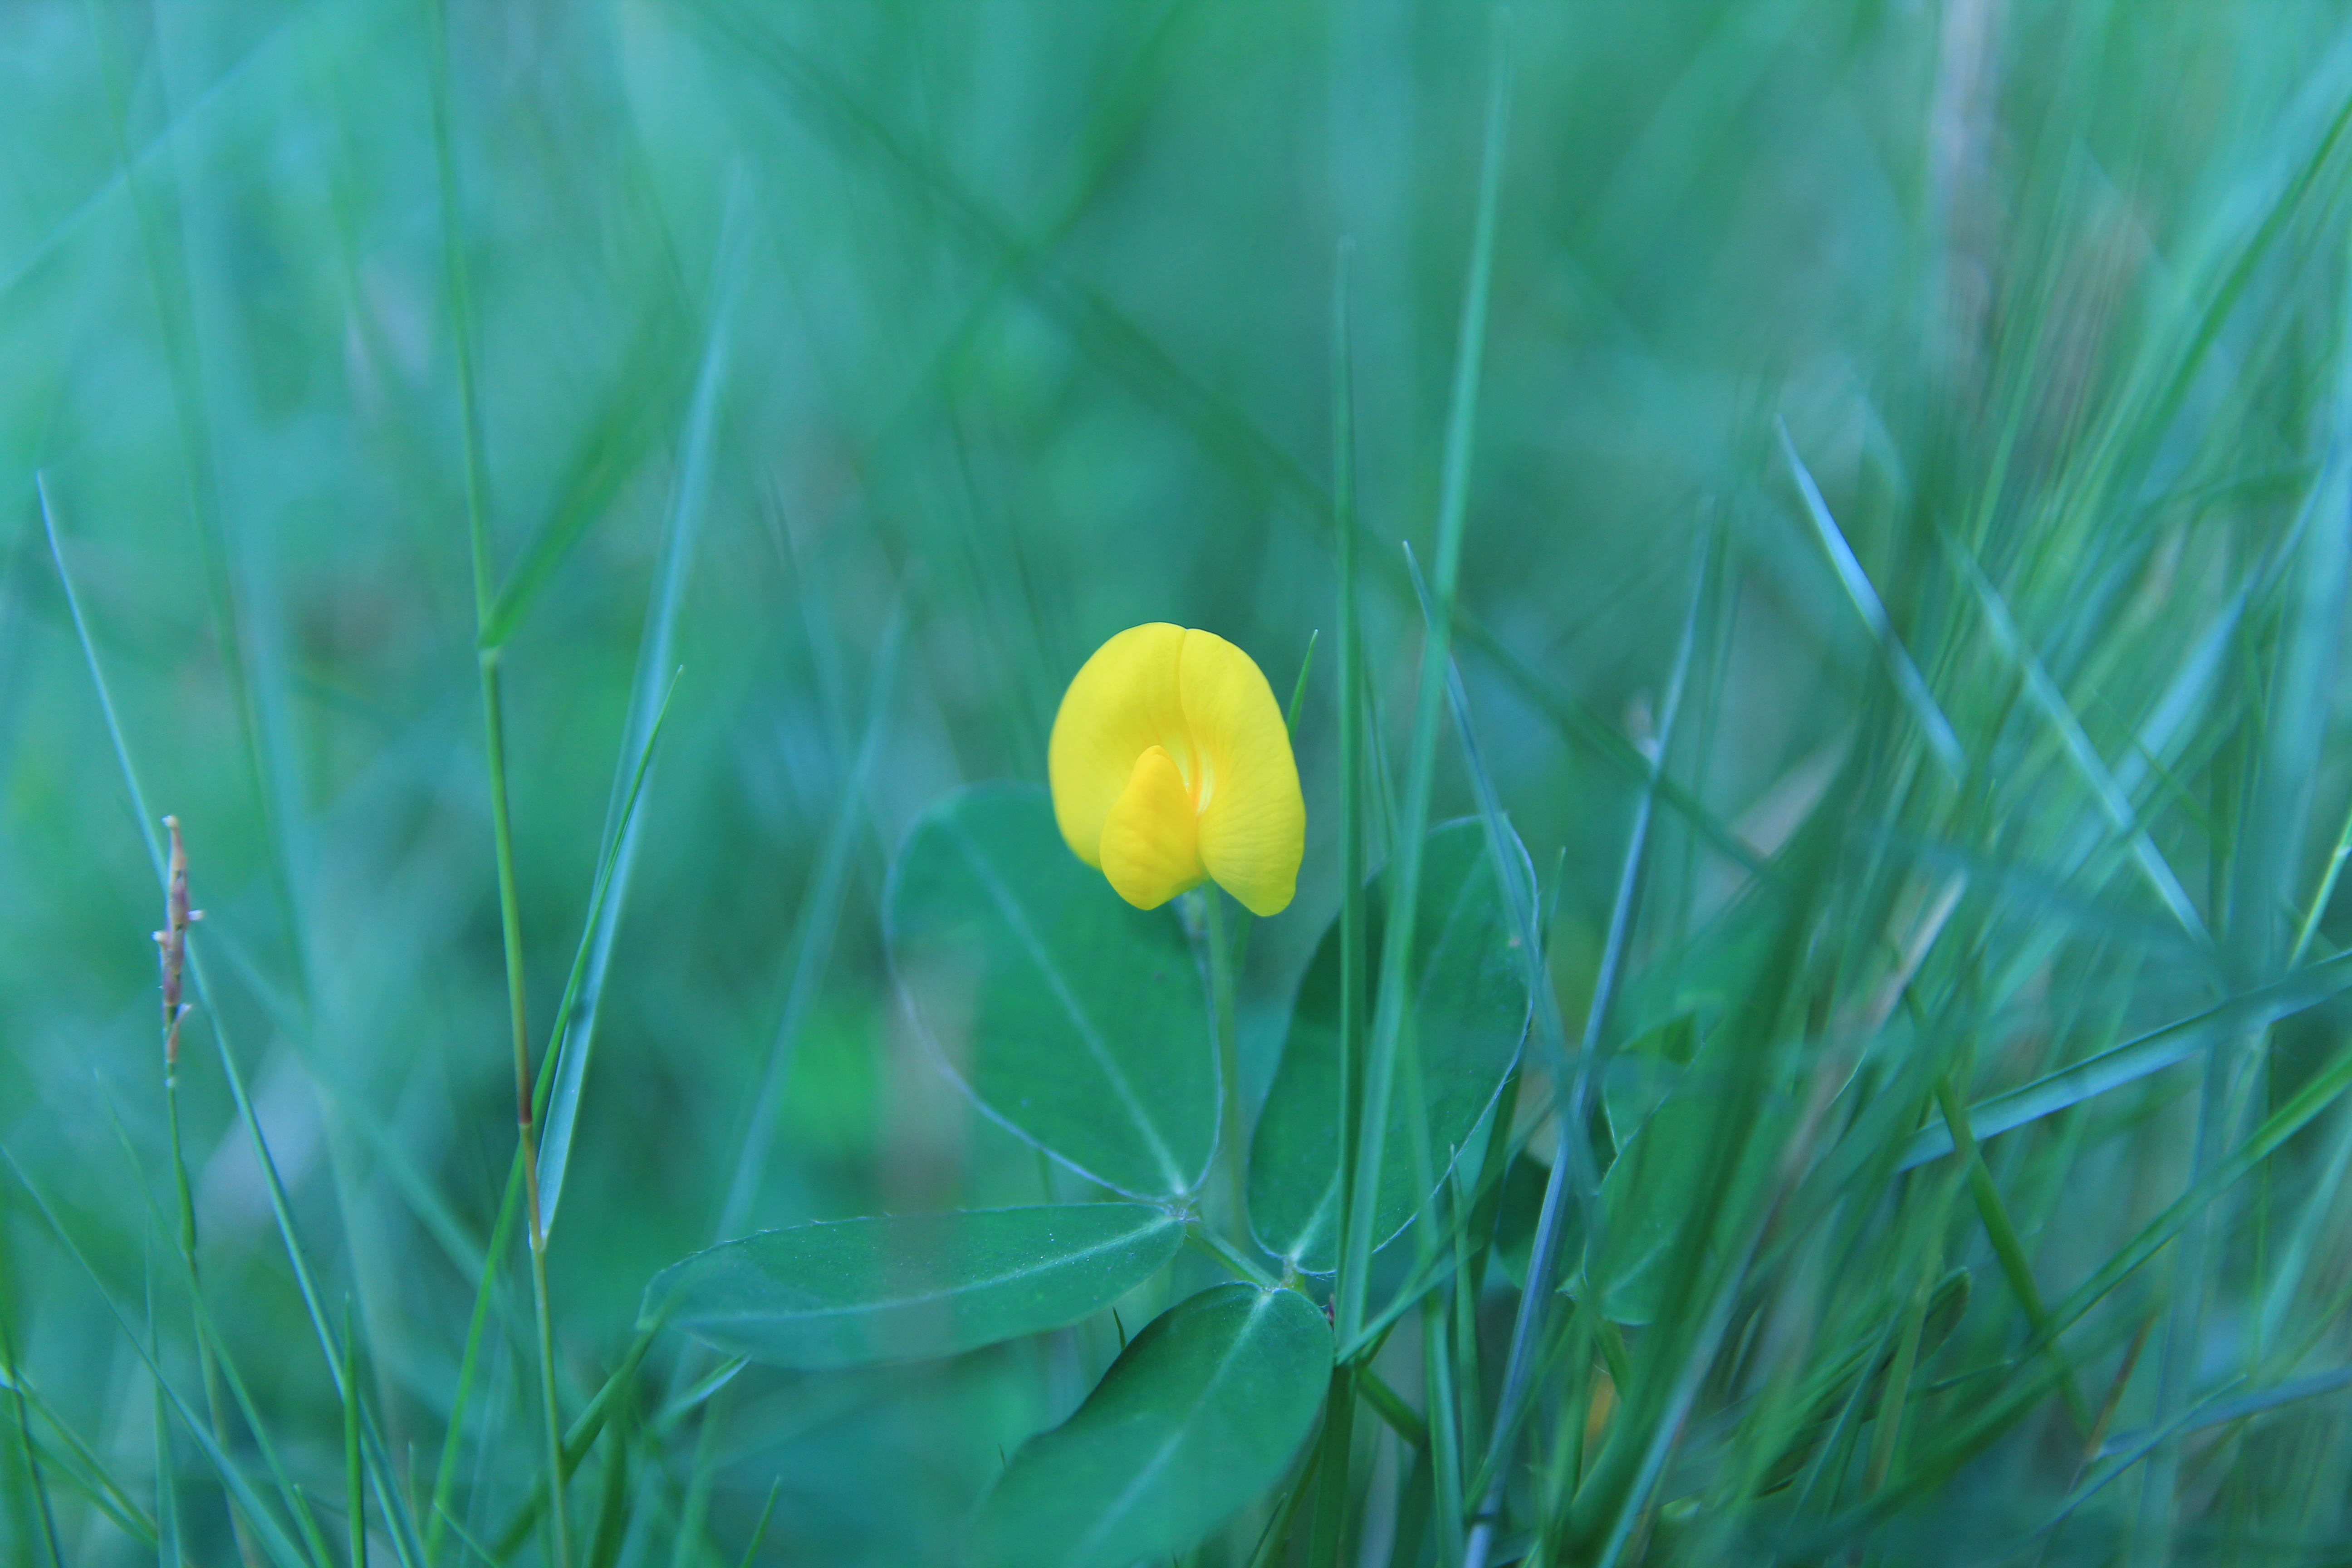
natural, flower, plant, petal, grass, terrestrial plant, natural landscape, meadow, flowering plant, grass family, grassland, ball, landscape, prairie, tree, vascular plant, wildflower, plant stem, evening primrose family, Forb